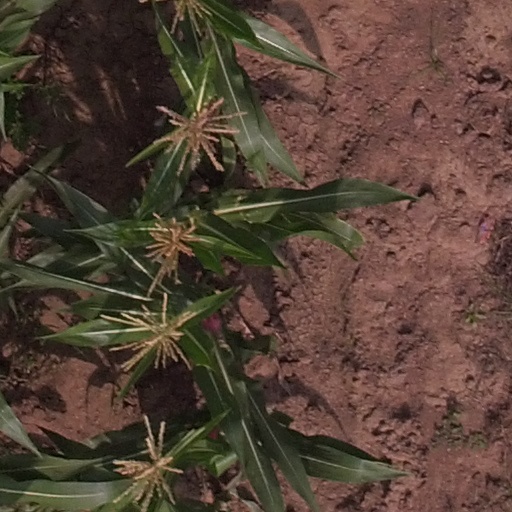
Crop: maize; corn